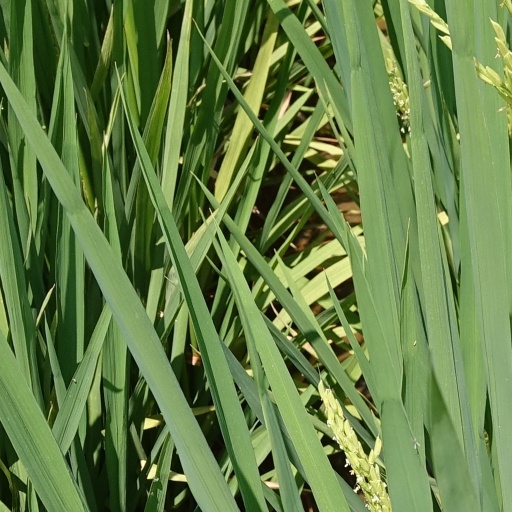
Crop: rice